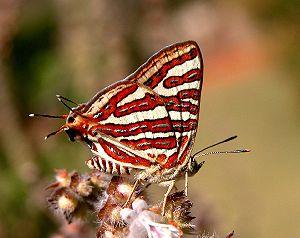
Les Lycaenidae sont une famille de lépidoptères de la super-famille des Papilionoidea, regroupant environ 5 200 espèces dans le monde, dont une centaine en Europe.